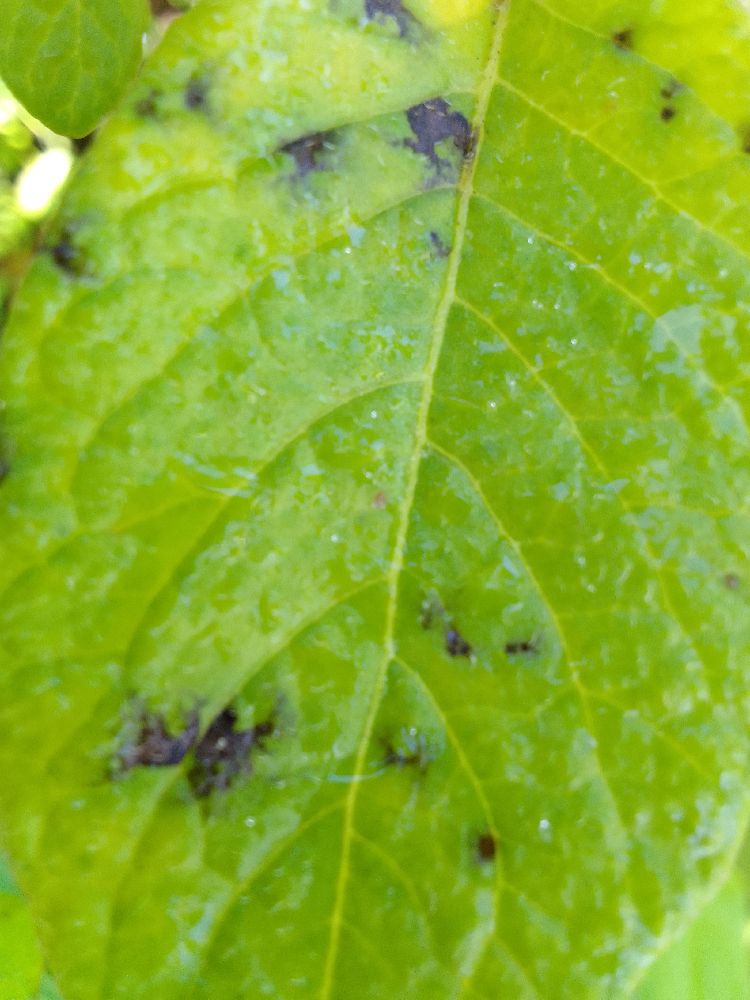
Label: Early blight